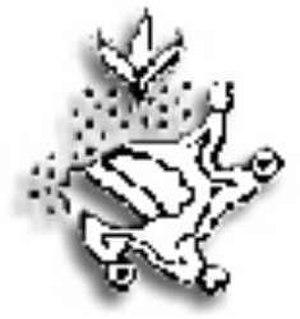
Santa Cruz Atizapán est une municipalité dans l'État de Mexico au Mexique. Elle couvre une superficie de 8.42 km2.